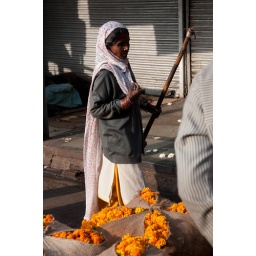
Wandering around flower market outside Fatepuri Masjid on Chandni Chowk in Old Delhi